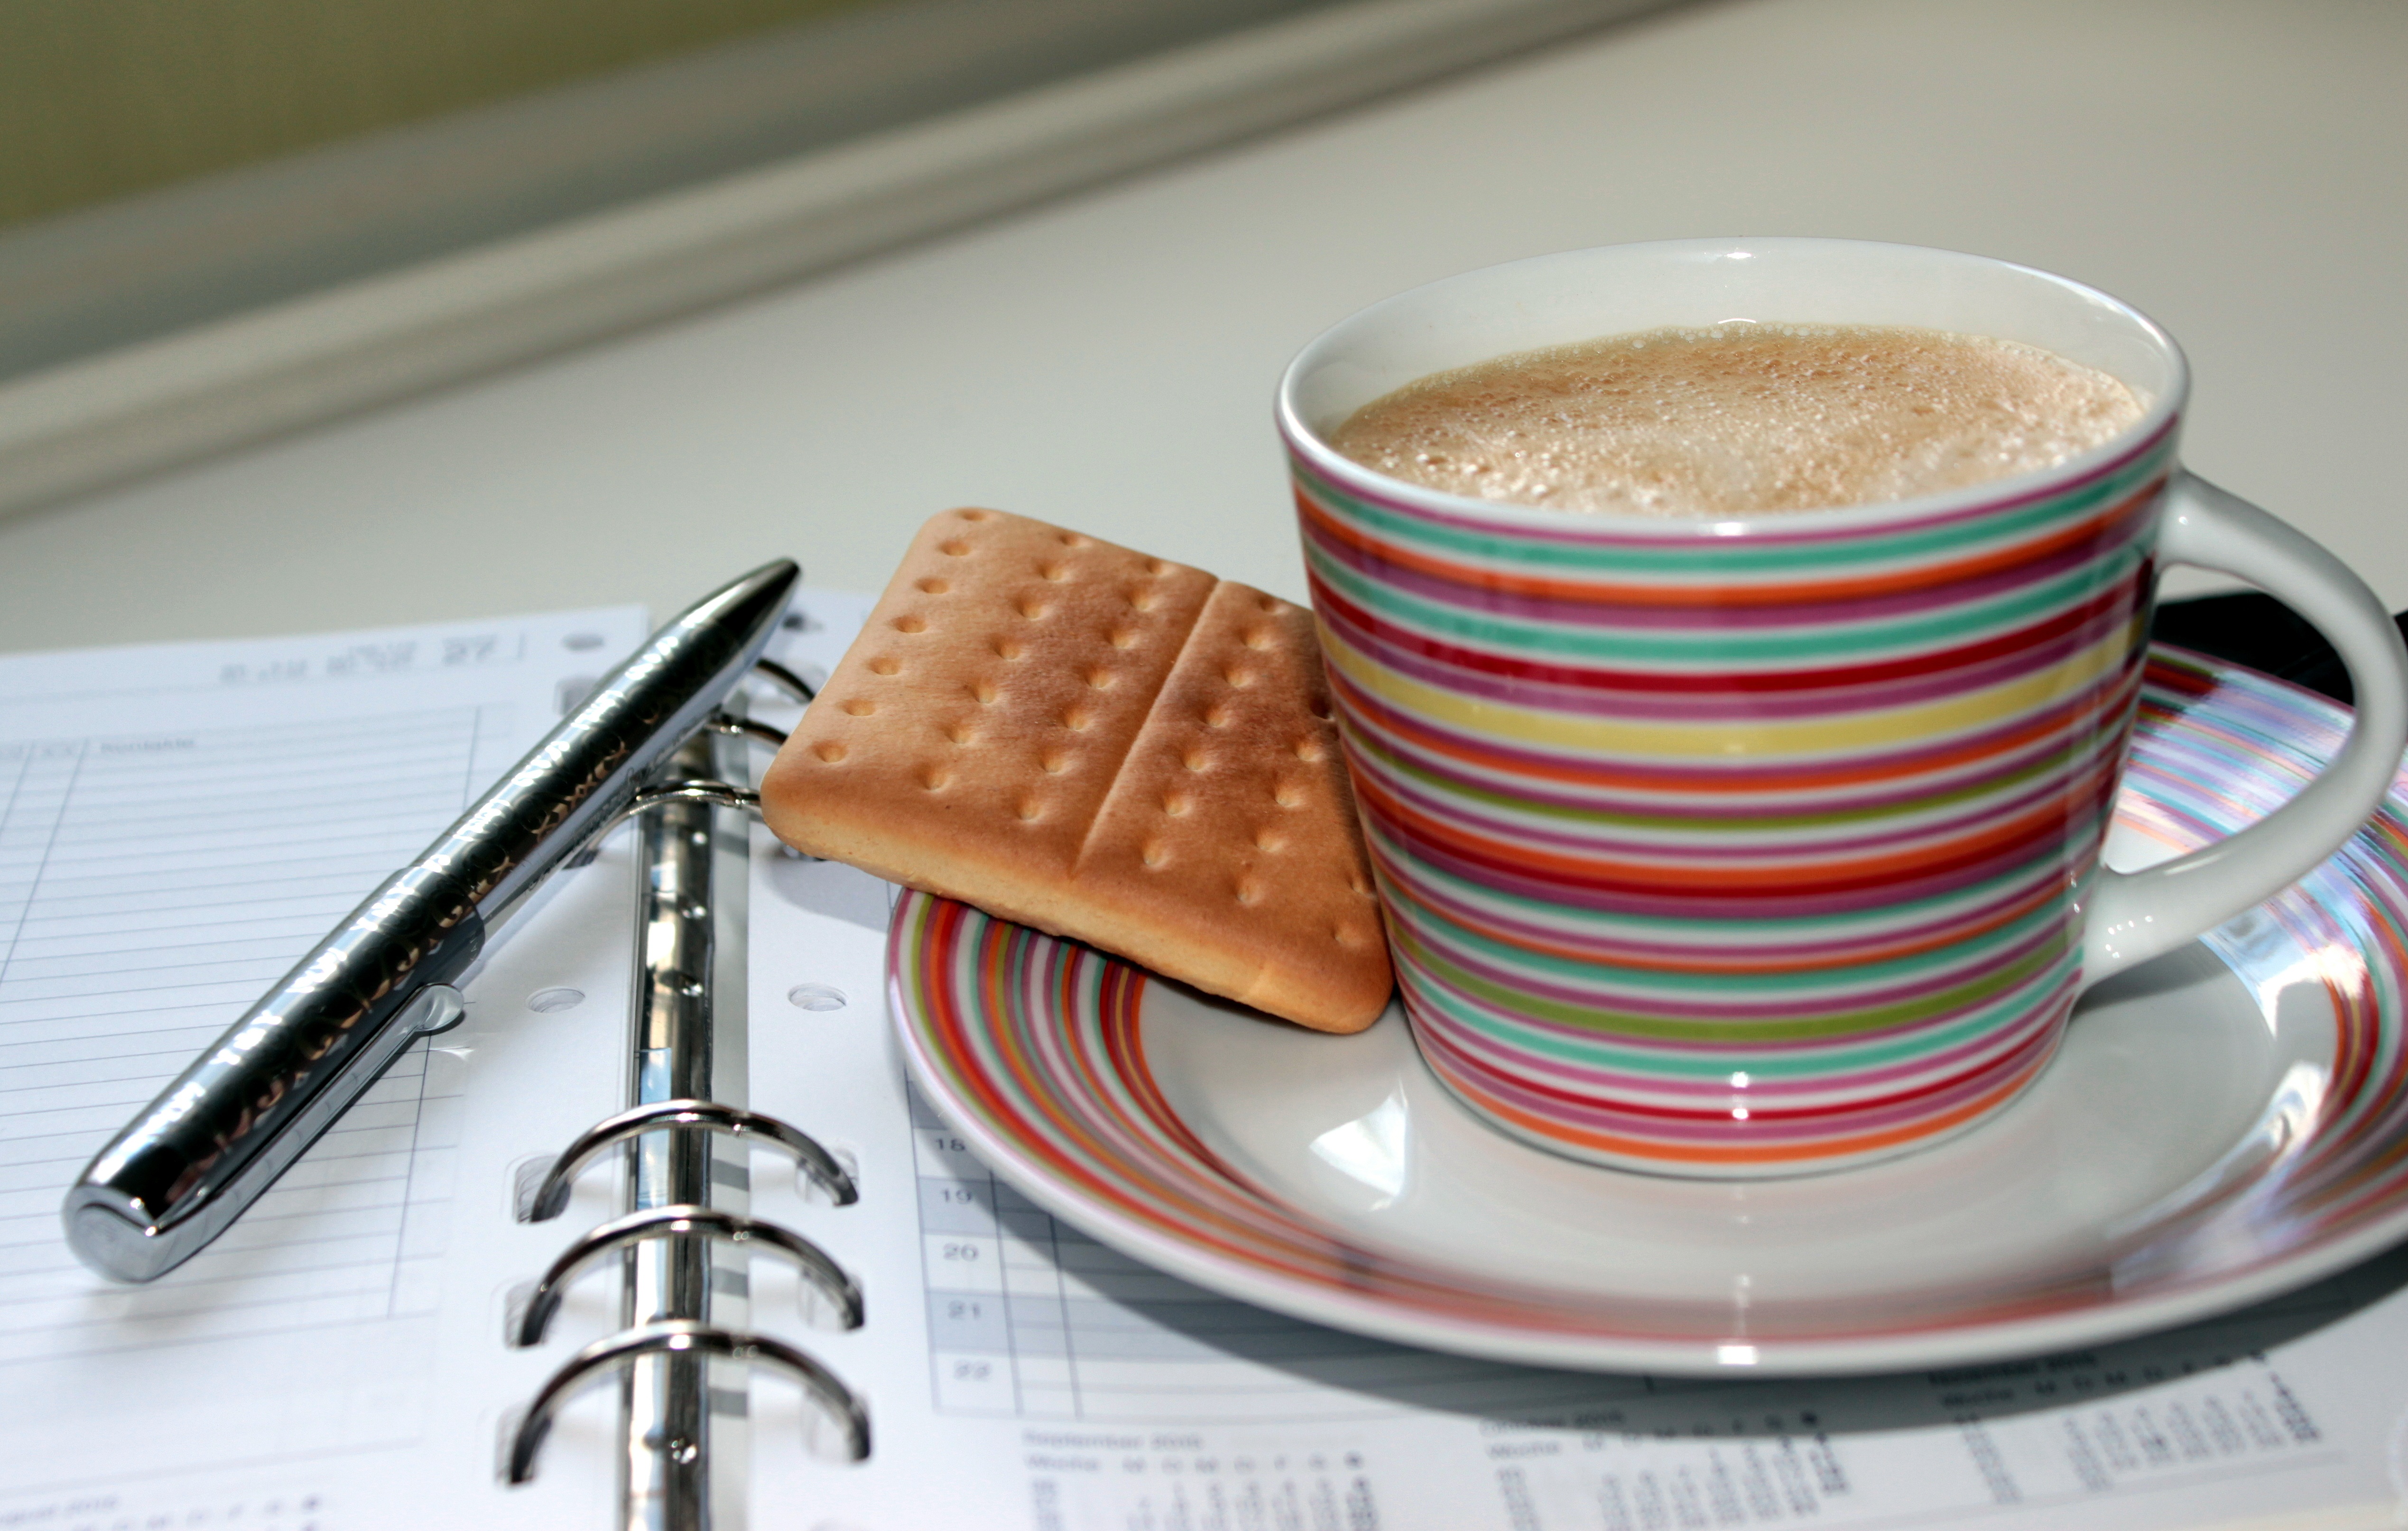
coffee, pen, cup, dish, meal, food, drink, breakfast, cookie, coffee cup, cup of coffee, hot, break, enjoy, aromatic, workplace, coffee break, flavor, drink coffee, appointment calendar